Volgograd

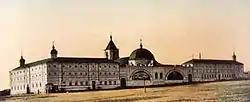
Holy Spirit Monastery, before 1923

The Panorama Museum of the Battle of Stalingrad is a large cultural complex that sits on the shore of the Volga river. It is located on the site of the "Penza Defense Junction", a group of buildings along Penzenskaya Street (now Sovetskaya Street), which was defended by the 13th Guards Rifle Division. The complex includes Gerhardt's Mill, which is preserved in its bombed out state. The museum on the complex grounds houses the largest painting in Russia, a panoramic painting of the battlefield as seen from Mamayev Kurgan, where "The Motherland Calls" statue now stands. This museum also features Soviet military equipment from the 1940s, numerous exhibits of weapons (including a rifle of the famous sniper Vasily Zaytsev), uniforms, personal belongings of generals and soldiers involved in the battle and detailed maps and timelines of the battle.